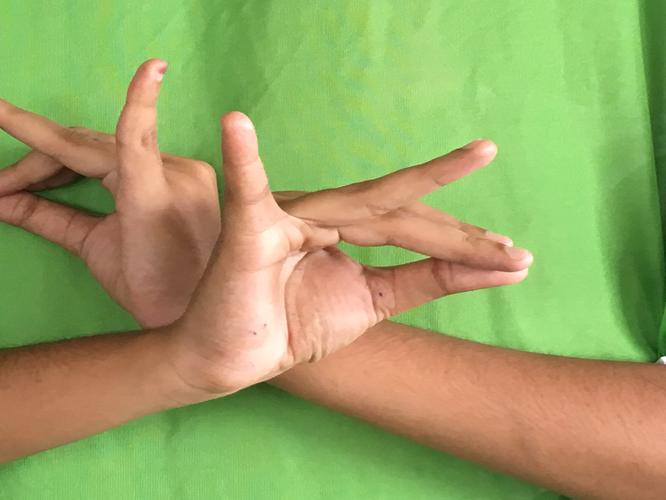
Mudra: Katakavardhana
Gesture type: double_hand